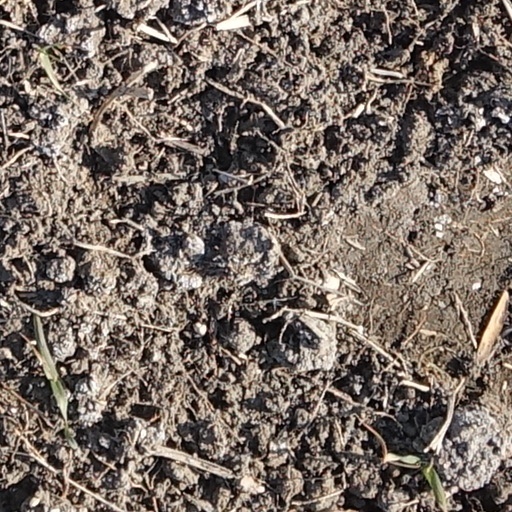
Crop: wheat